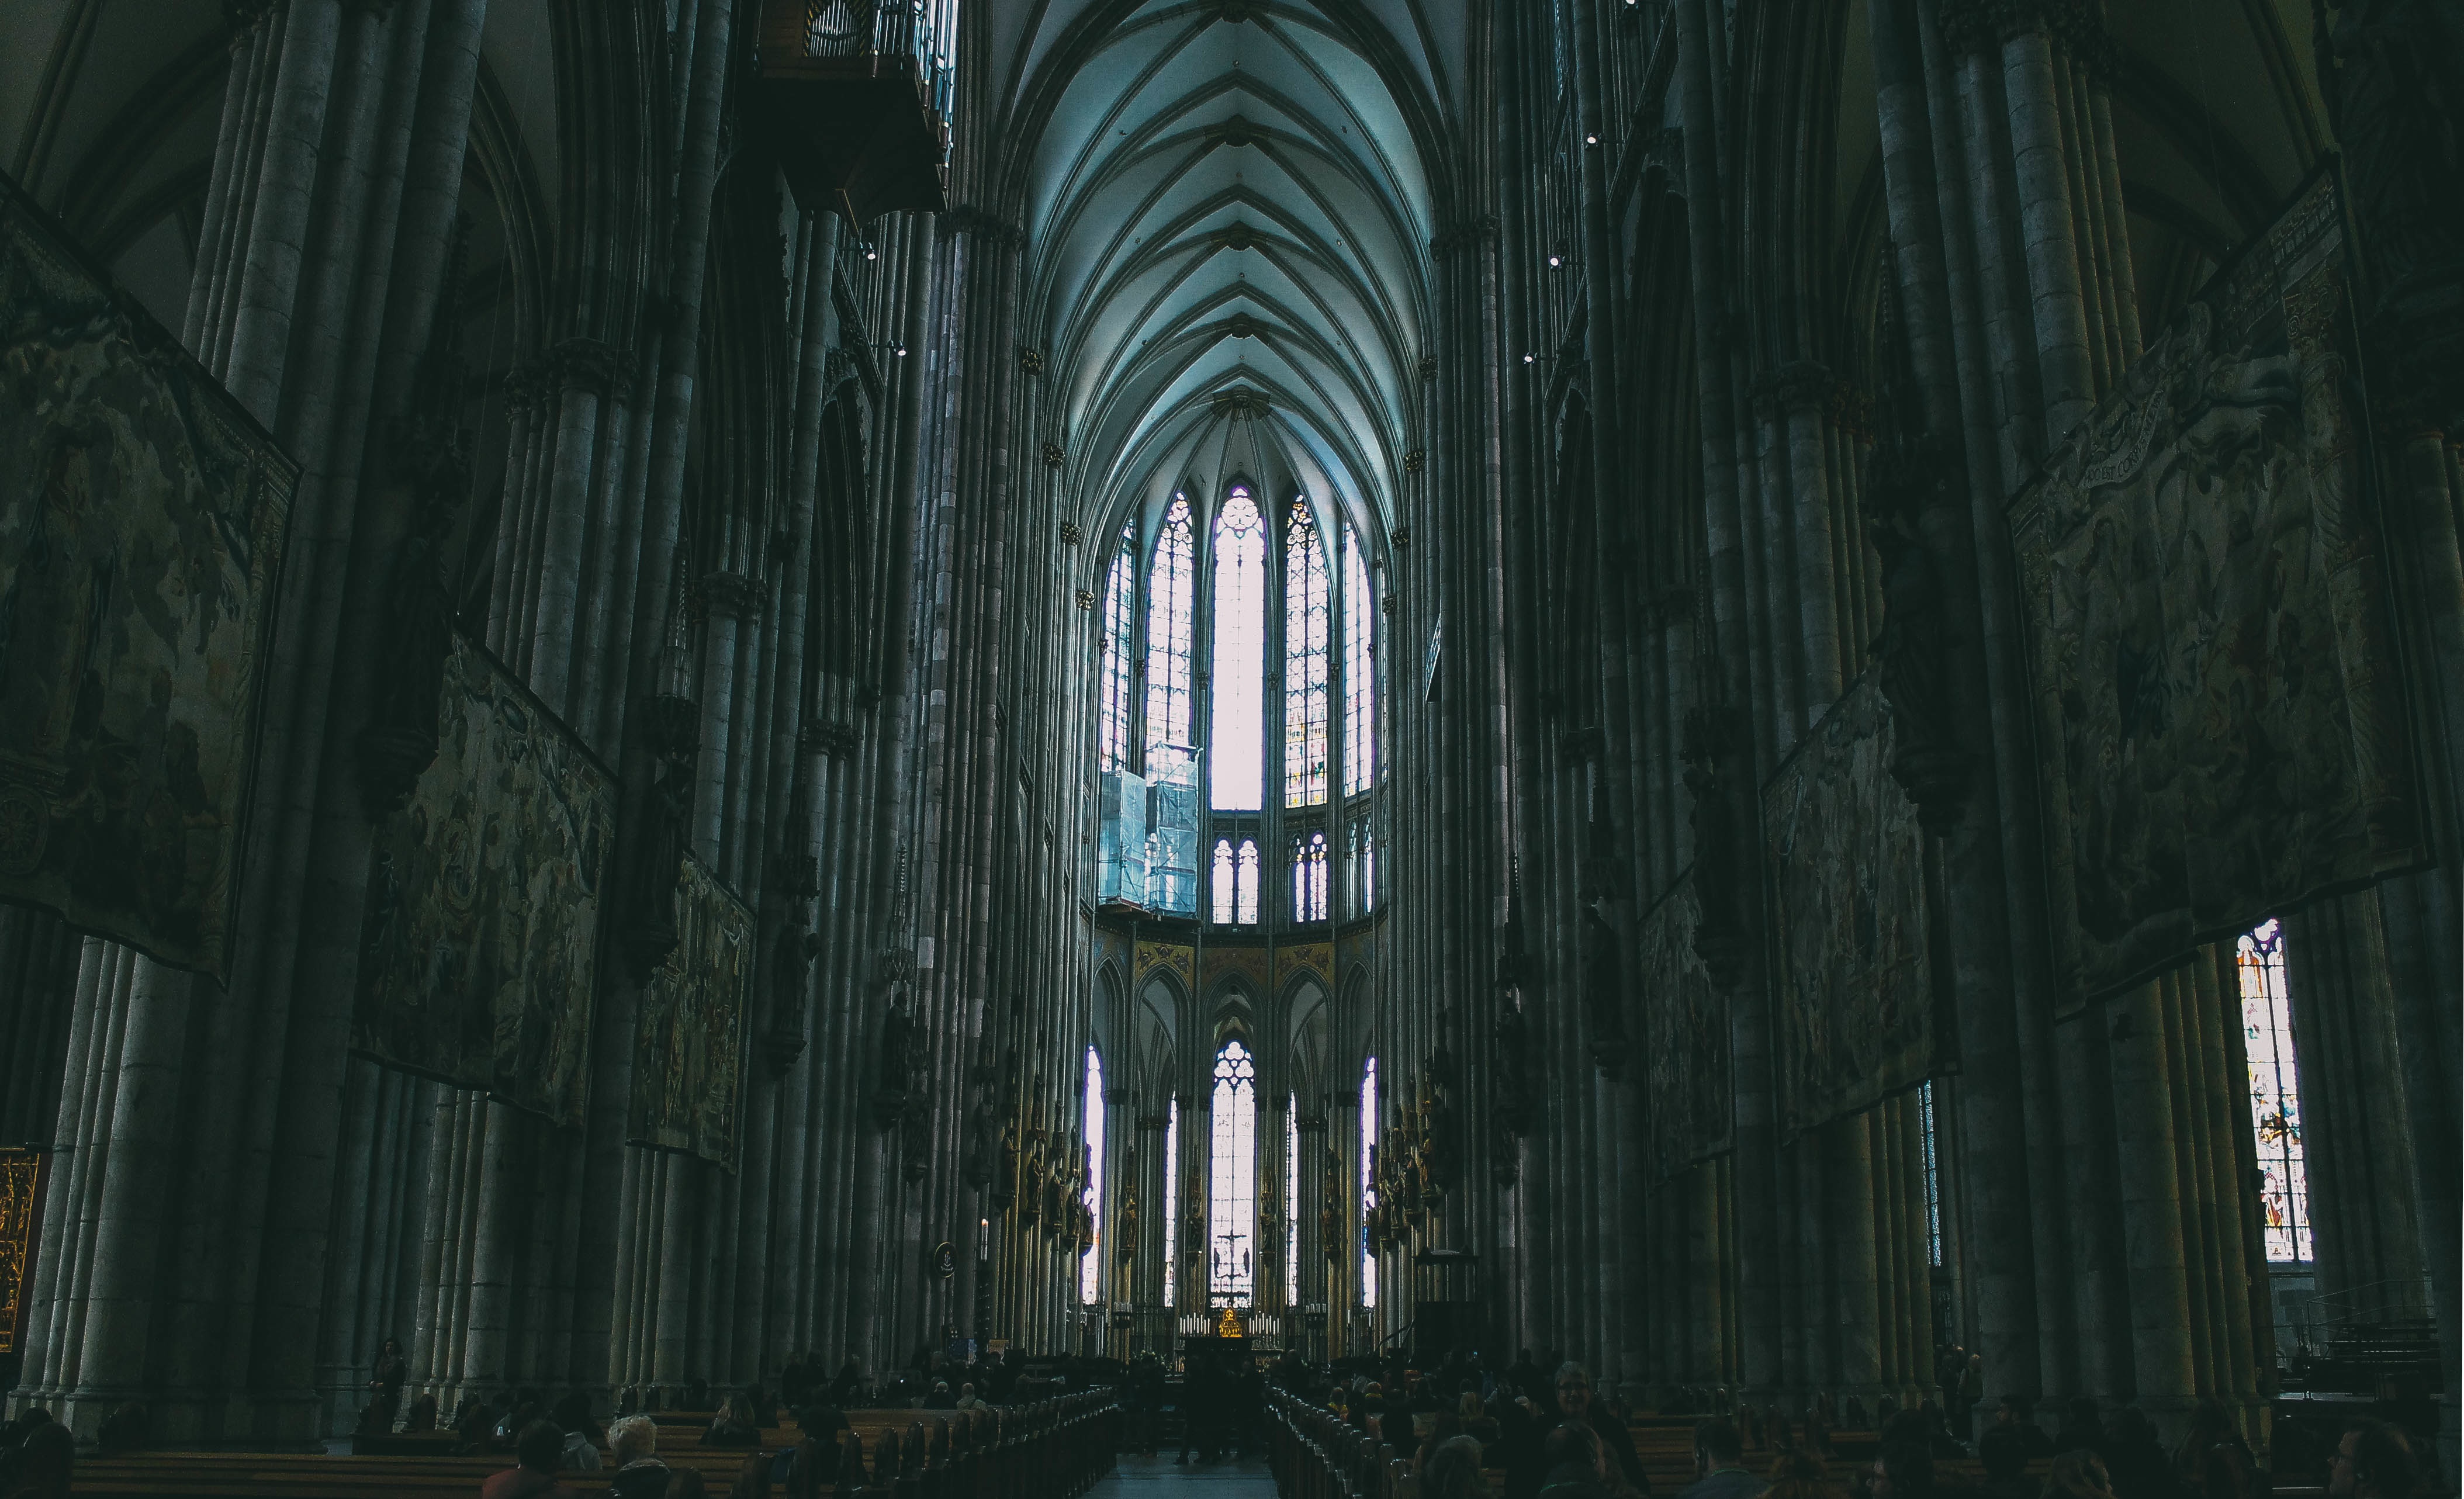
architecture, building, darkness, cathedral, chapel, place of worship, monastery, symmetry, abbey, gothic architecture